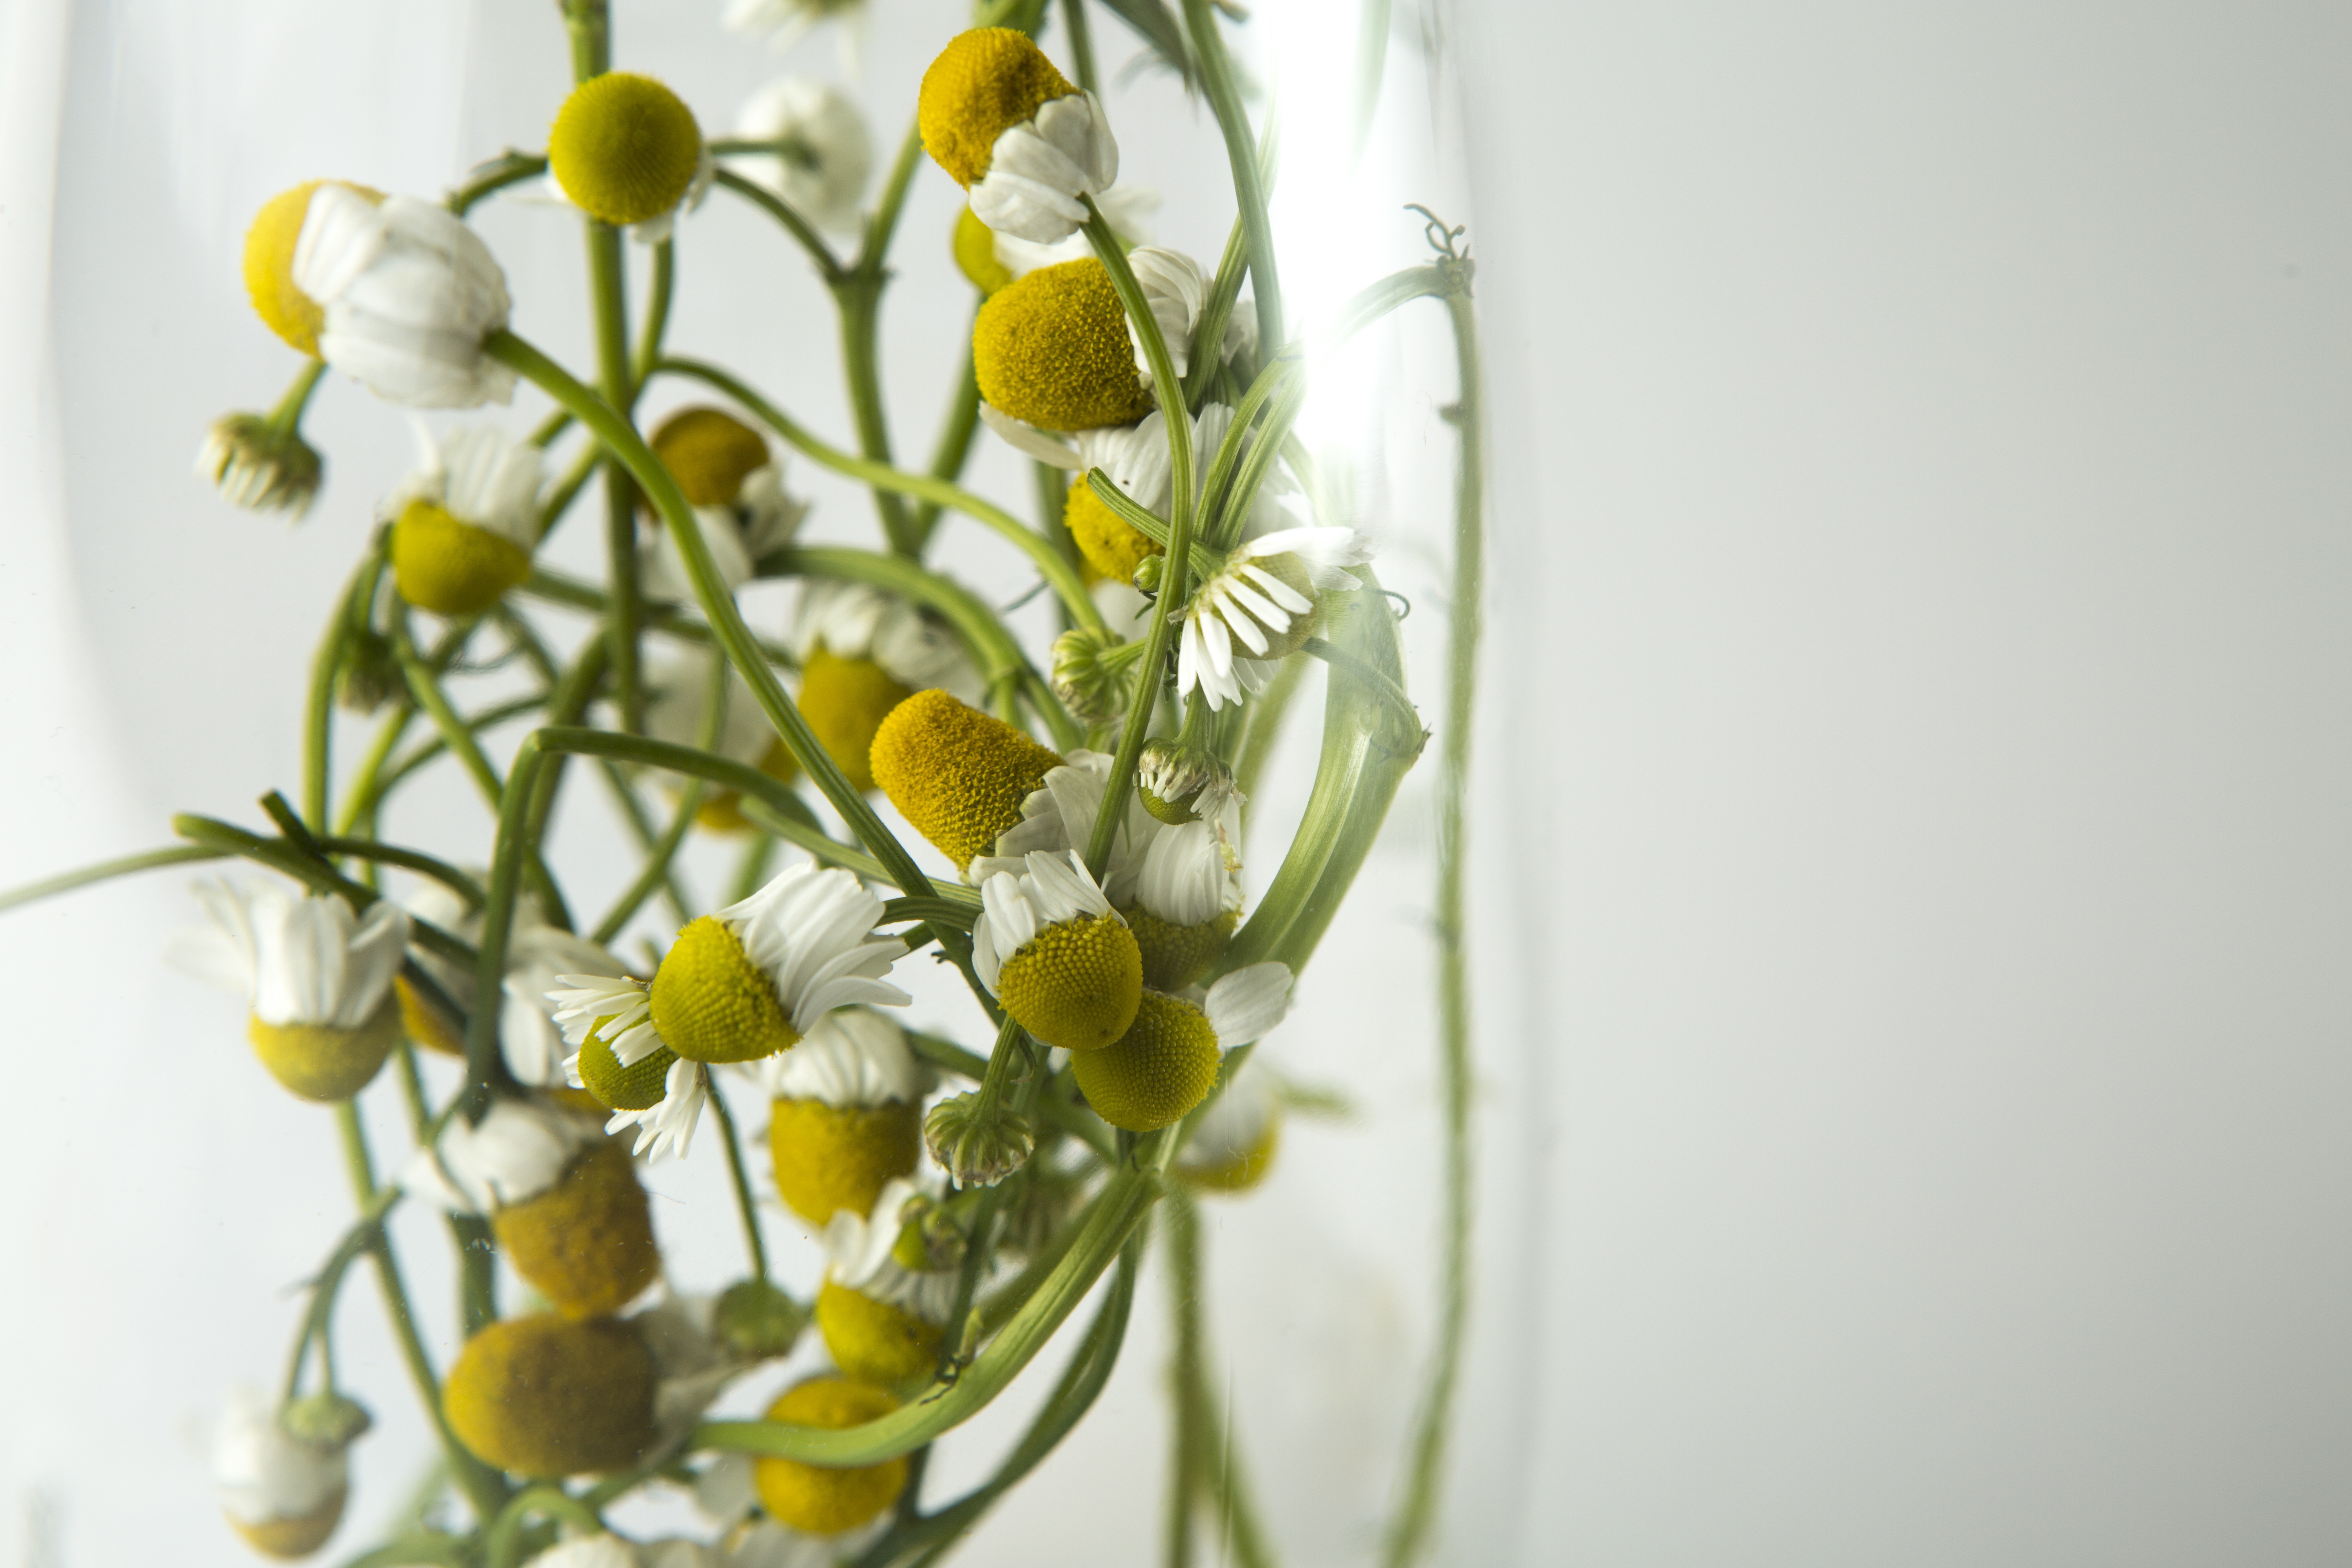
branch, blossom, plant, leaf, flower, bloom, summer, daisy, spring, green, botany, blooming, yellow, closeup, flora, flowers, close up, bright, beautiful, springtime, floristry, macro photography, flowering plant, flower bouquet, floral design, land plant, flower arranging